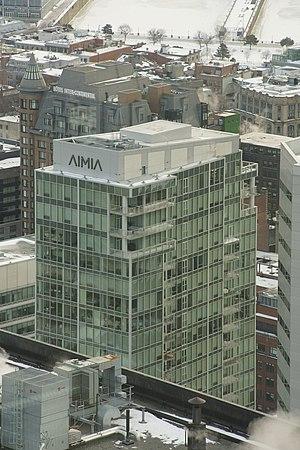
1, Place Ville Marie Montréal (Québec) H3B 2G2
Aimia, anciennement Groupe Aeroplan, est un consolidateur dans le secteur de la fidélisation et du voyage basé à Montréal, Québec, Canada. Aimia se concentre sur la croissance des bénéfices grâce aux investissements et au déploiement ciblé de capitaux dans les solutions de fidélisation et d'autres sous-secteurs des marchés de la fidélisation et des voyages en pleine expansion. Il est coté à la Bourse de Toronto.